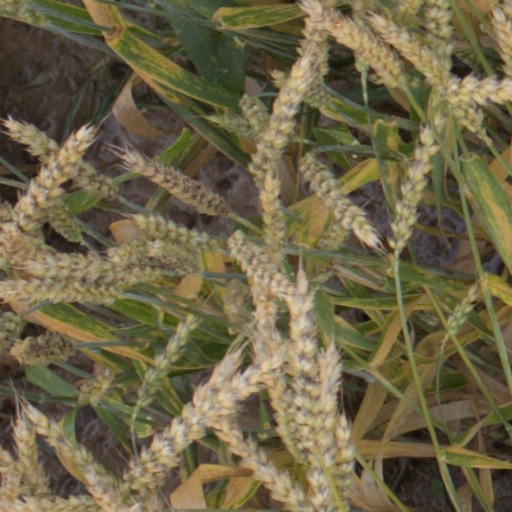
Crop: wheat